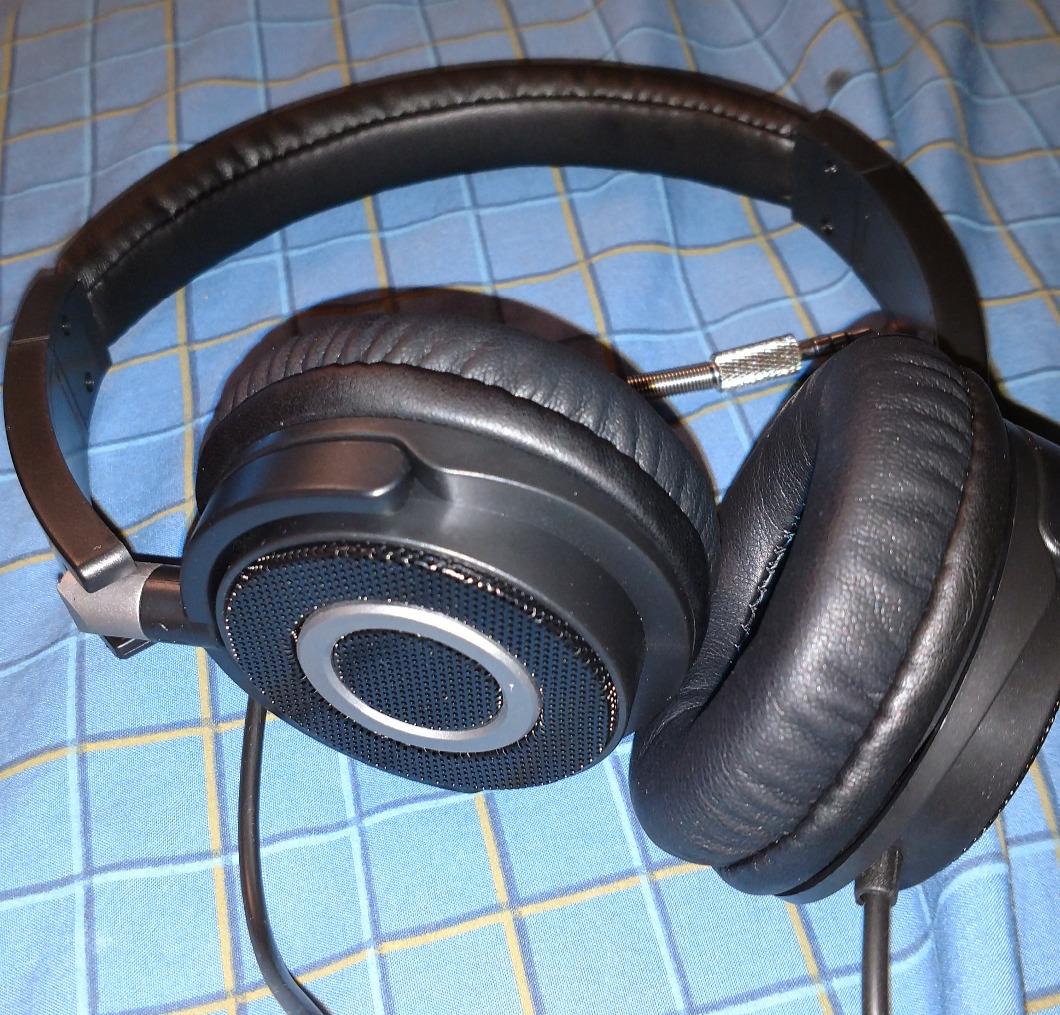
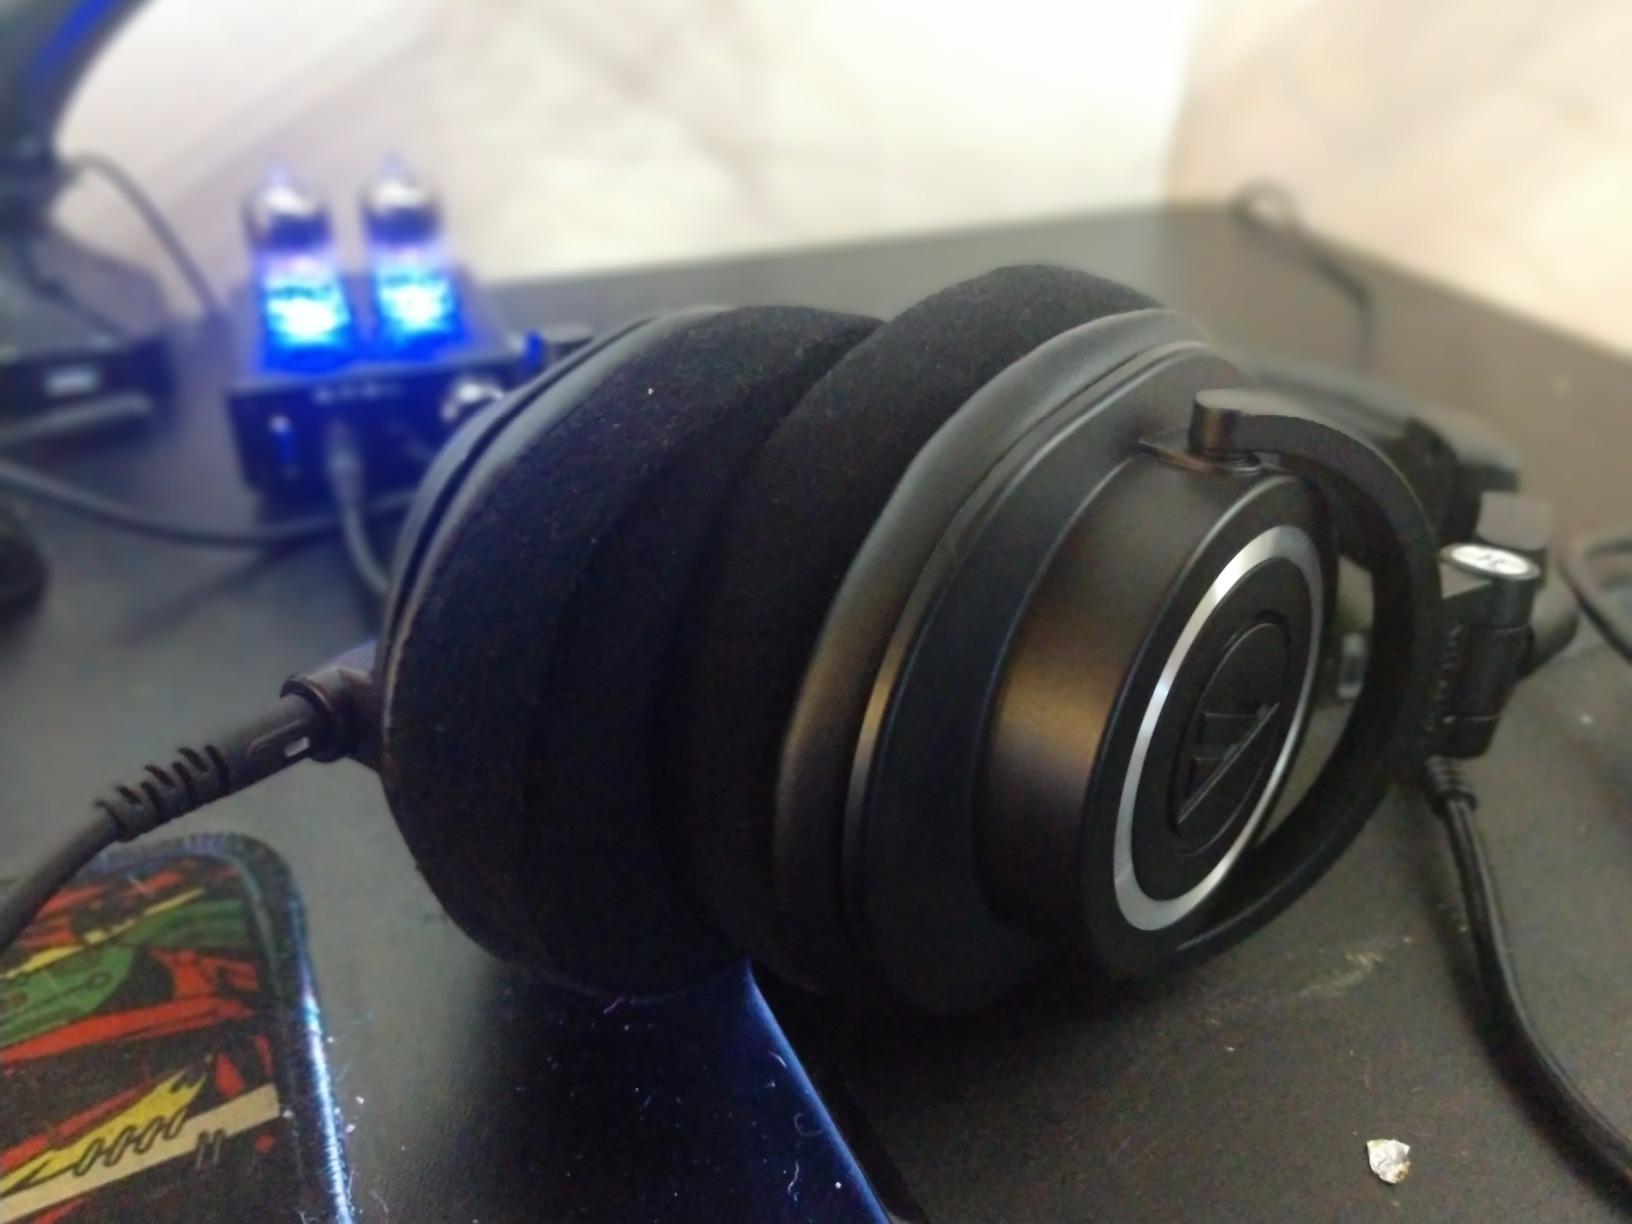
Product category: headphones
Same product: no